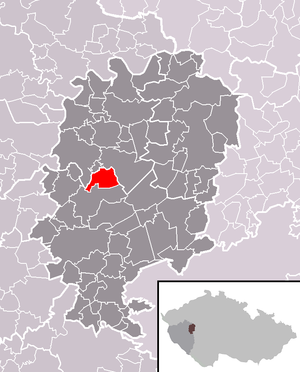
Březina est une commune du district de Rokycany, dans la région de Plzeň, en République tchèque. Sa population s'élevait à 357 habitants en 2018.